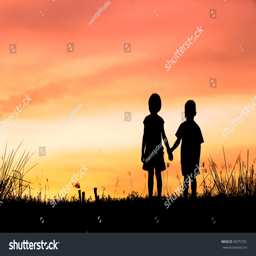
silhouette of children holding hands on a light background sunset .